Saint Nicholas Church, Örebro

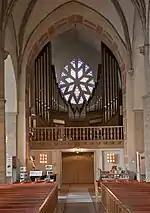
Saint Nicholas Church interior

Construction began in the late 13th century and is supposed to have been completed by the mid 14th century.